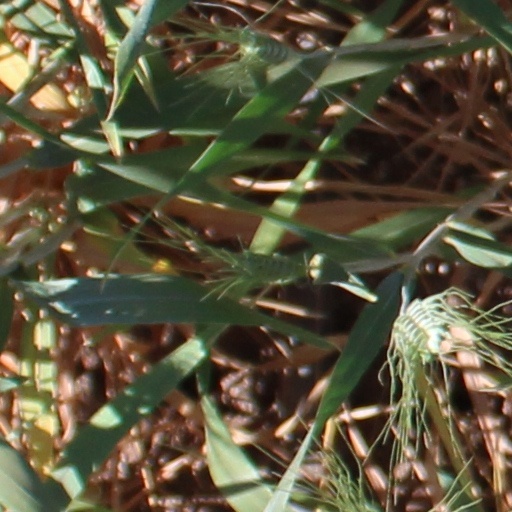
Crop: wheat